Kootenay National Park

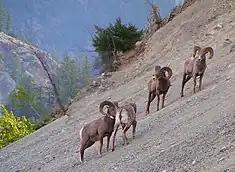
Bighorn sheep scaling a scree-covered slope in Kootenay National Park

The park's southwestern entrance, near Radium Hot Springs and the Sinclair Canyon, is the only part of the park within Southern Rocky Mountain Trench. As the highway follows Sinclair Creek, which drains westward towards the Columbia River, the park enters the Kootenay Ranges, which include Mount Berland and the western and southern faces of Mount Kindersley of the Brisco Range and Redstreak Mountain and Mount Sinclair of the Stanford Range. The eastern side of Mount Sinclair faces the valley of the Kootenay River; that and the remainder of the park drains to the Kootenay River which does eventually empty into the Columbia River but not until well outside the park and crossing the American-Canadian border twice. The park then covers a ≈27 km stretch of the Kootenay River valley including the flanking mountain faces of Mount Kindersley and the Mitchell Range and Vermilion Range of the western portion of the Park Ranges. At the bridge over Kootenay River, the road and park divert northward to follow the Vermilion River upstream through the pass between Mount Wardle of the Vermilion Range and Spar Mountain of the Mitchell Range. As the park bends northward here, it expands to include more of the Kootenay River valley, including Dolly Varden Creek, Lost Creek, and Whitetail Creek. With the Mount Assiniboine Park just over the mountains to the southeast, the road and park divert northwestward again once into the valley of the Vermilion River, near where it converges with the Simpson River. After this, the park consists of the remainder of the Vermilion River drainage basin, with the Banff National Park at the Continental Divide to the north at the Ball Range and the Bow Range, the Yoho National Park to the northwest, and the peaks of the Vermilion Range to the southwest. A small portion of the Ottertail River, which drains into the Yoho National Park, is also included the northwestern end of the park, though the remainder of that border is the dividing line between the Vermilion River and the Kicking Horse River.